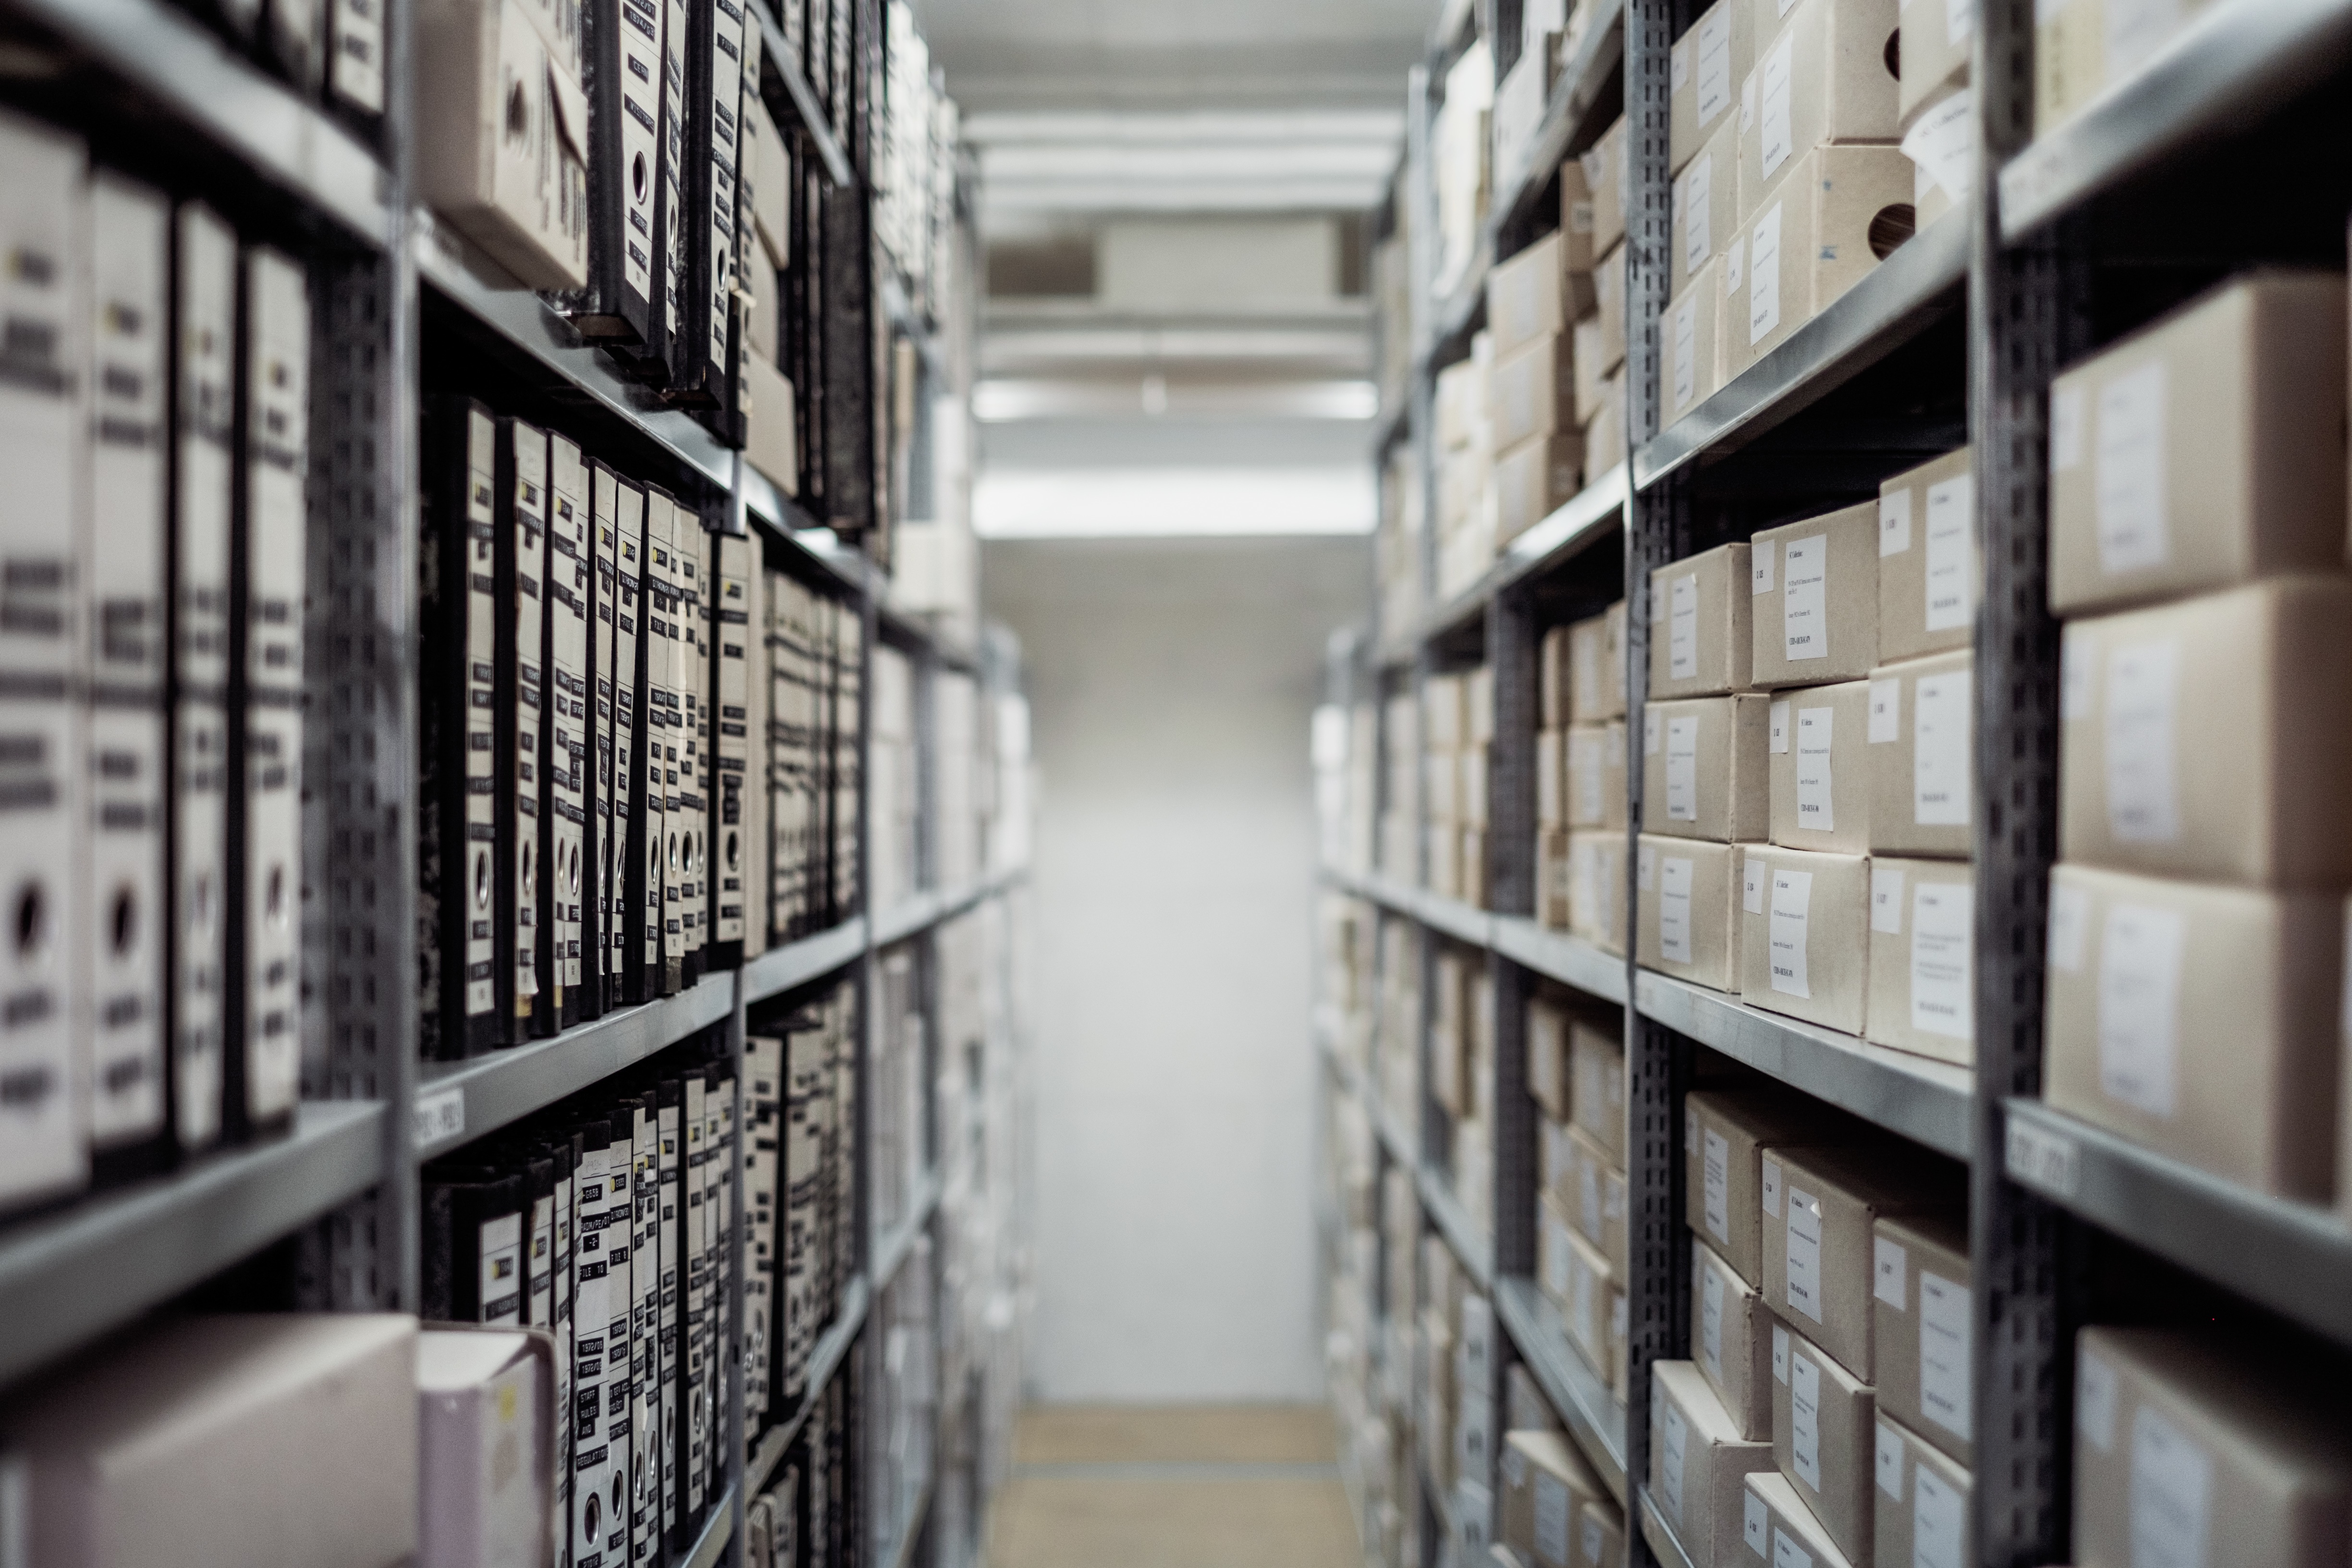
building, shelf, box, storage, interior design, aisle, library, archive, inventory